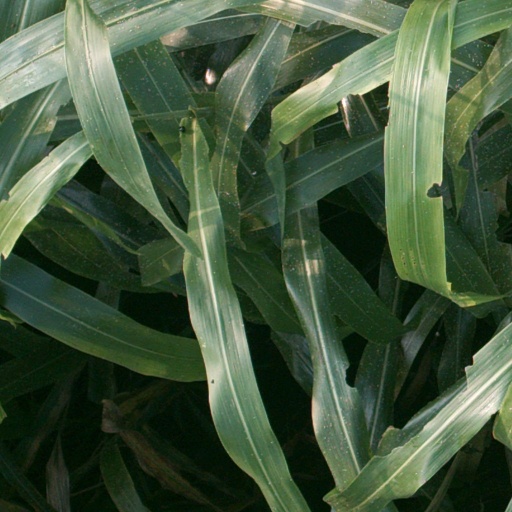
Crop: sorghum